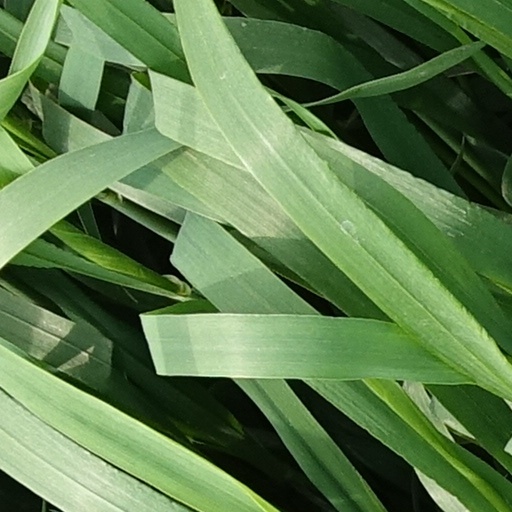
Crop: wheat